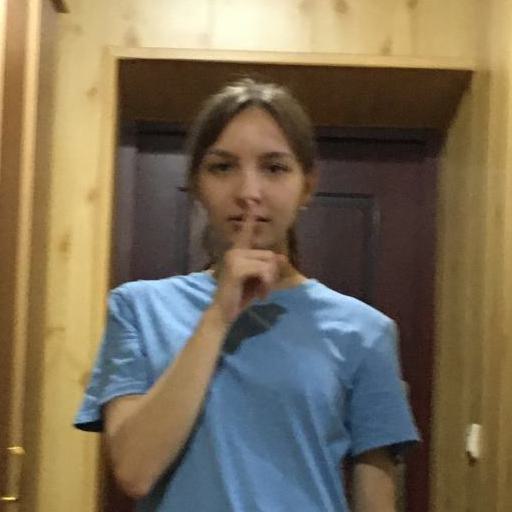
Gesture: mute